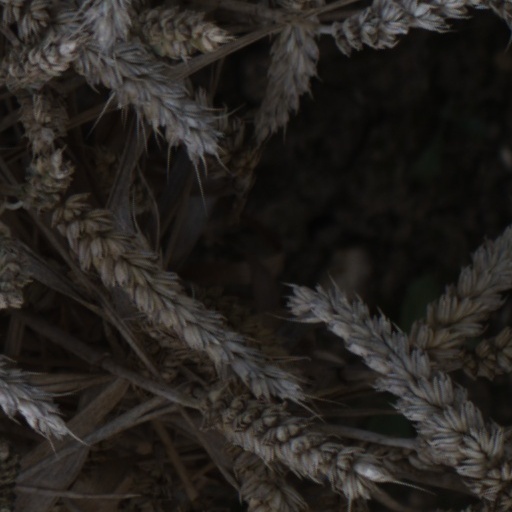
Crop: wheat